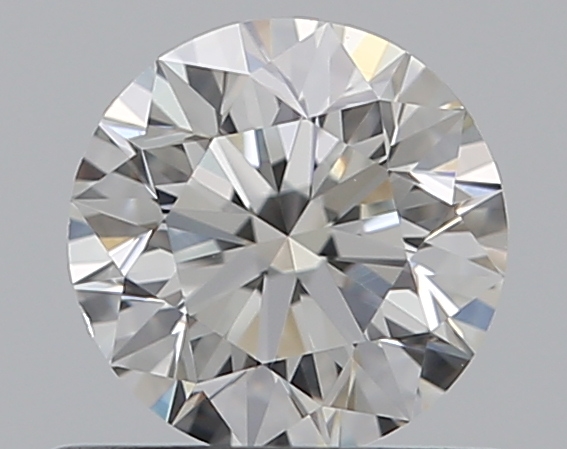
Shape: round
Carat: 0.5
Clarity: VS1
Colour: H
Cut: EX
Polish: EX
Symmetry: EX
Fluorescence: N
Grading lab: GIA
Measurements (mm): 5.01 x 5.05 x 3.18